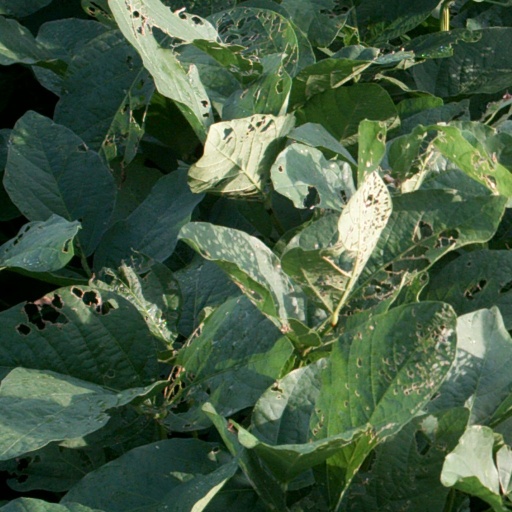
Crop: soybean